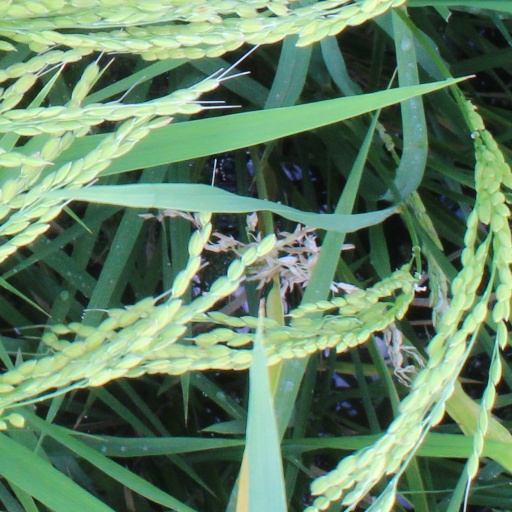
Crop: rice